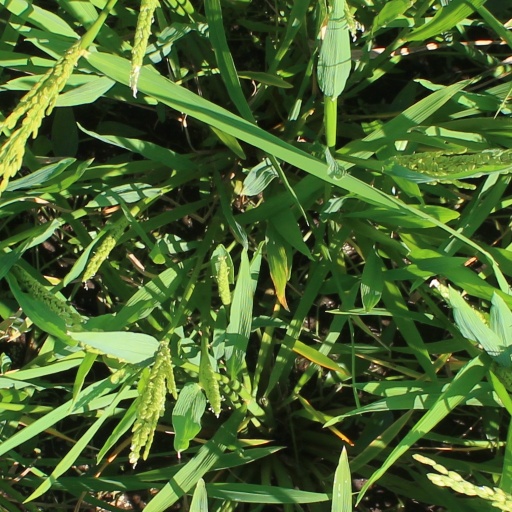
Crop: rice